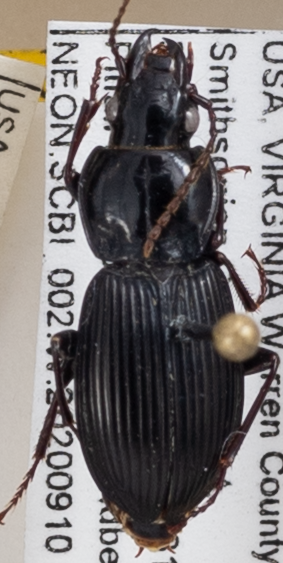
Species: Pterostichus stygicus
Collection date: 2020-09-10
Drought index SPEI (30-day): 1.46
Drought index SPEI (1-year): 0.412
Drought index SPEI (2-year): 1.28